Creature suit

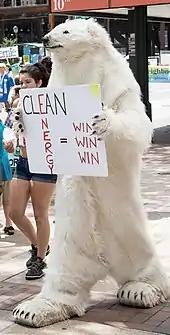
A climate activist wearing a bear suit

Creature suits are realistic costumes used to disguise a performer as an animal, monster, or other being. They are used in film, television, or as costumed characters in live events. Unlike mascots, they are often made with a high degree of realism. In contrast with prosthetic makeup, which is applied to an actor's skin, the wearer is not normally visible outside their movements controlling the costume, although in some cases, part of the wearer's body is still visible (such as in the case of mermaids or other half-human monsters).